Llewelyn Kenrick

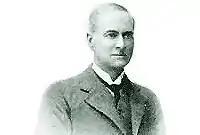

Samuel Llewelyn Kenrick (9 June 1847 – 29 May 1933) was a Welsh solicitor who became the founder of the Football Association of Wales and organised the first Welsh international football match against Scotland in 1876. As such he became the "father of Welsh football".